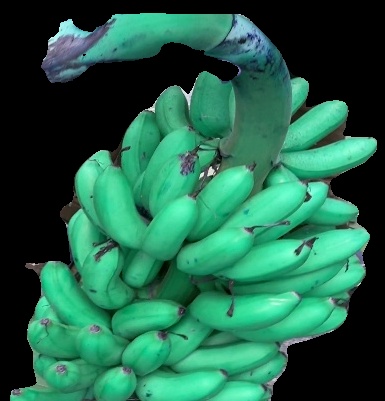
Variety: rasbale
Grade: grade1